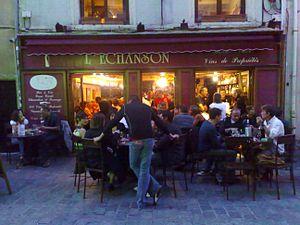
bar à vins, L'échanson à Nancy, France
Un bar est un établissement où l'on sert principalement des boissons alcoolisées. Il est proche du café.